University of Illinois Urbana-Champaign

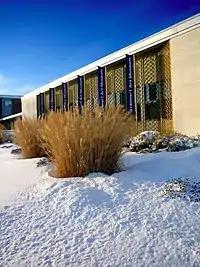
Krannert Art Museum

In the field of natural sciences, the BCS theory, a groundbreaking theory of superconductivity, was proposed by John Bardeen in collaboration with Leon Cooper and his doctoral student John Robert Schrieffer. Their work earned them the Nobel Prize in Physics in 1972. In the realm of agricultural science, John Laughnan, while a professor, developed sweet corn with higher-than-normal sugar content, a significant advancement in crop science.